Baroda dynamite case

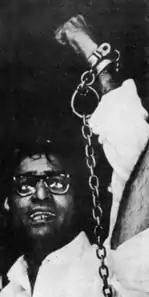
The arrest of socialist labour leader, George Fernandes in 1976, one of the key accused in the Baroda dynamite case.

The Baroda dynamite case is the term used for the criminal case launched by the Indian government under Indira Gandhi during the Emergency against the opposition leader George Fernandes and 24 others.